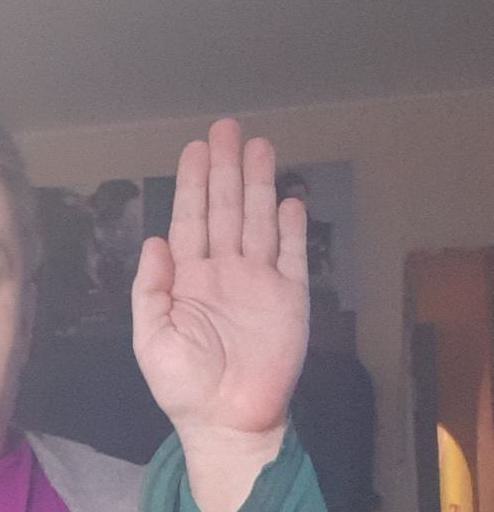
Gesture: stop